Mediapro

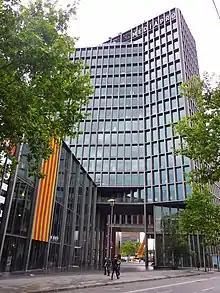

Mediaproducción, S.L.U., better known as Mediapro, is a multimedia communications group in Spain founded in April 1994 in Barcelona. The company is well involved in movie and television production.